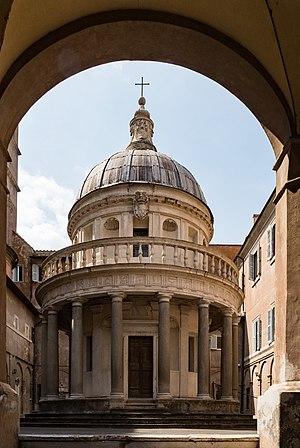
Le Tempietto de San Pietro in Montorio est un petit temple commémoratif construit par Bramante, peut-être dès 1502, dans la cour de l'église San Pietro in Montorio. Il est considéré comme un chef-d'œuvre architectural de la Haute Renaissance.